Pendock Church

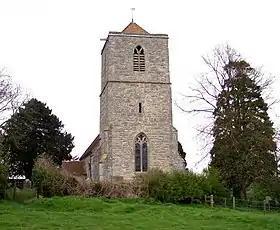
Church tower

Pendock Church is a redundant Anglican church standing to the southeast of the hamlet of Sledge Green in the parish of Pendock, Worcestershire, England. It is recorded in the National Heritage List for England as a designated Grade I listed building, and is under the care of the Churches Conservation Trust. It stands in an isolated position overlooking and to the north of the M50 motorway. To its north are the earthworks of a former medieval village.